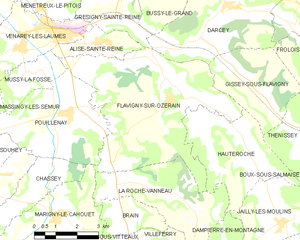
Flavigny-sur-Ozerain est une commune française située dans le département de la Côte-d'Or en région Bourgogne-Franche-Comté. Les habitants et habitantes sont appelés les Flavigniens et Flavigniennes.